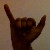
The image shows a hand gesture representing the letter 'Y' in Indian Sign Language.